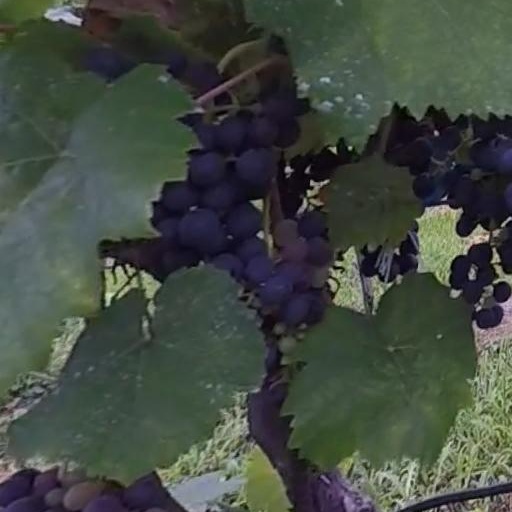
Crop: grape